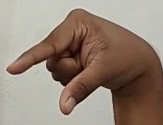
ASL sign: Q